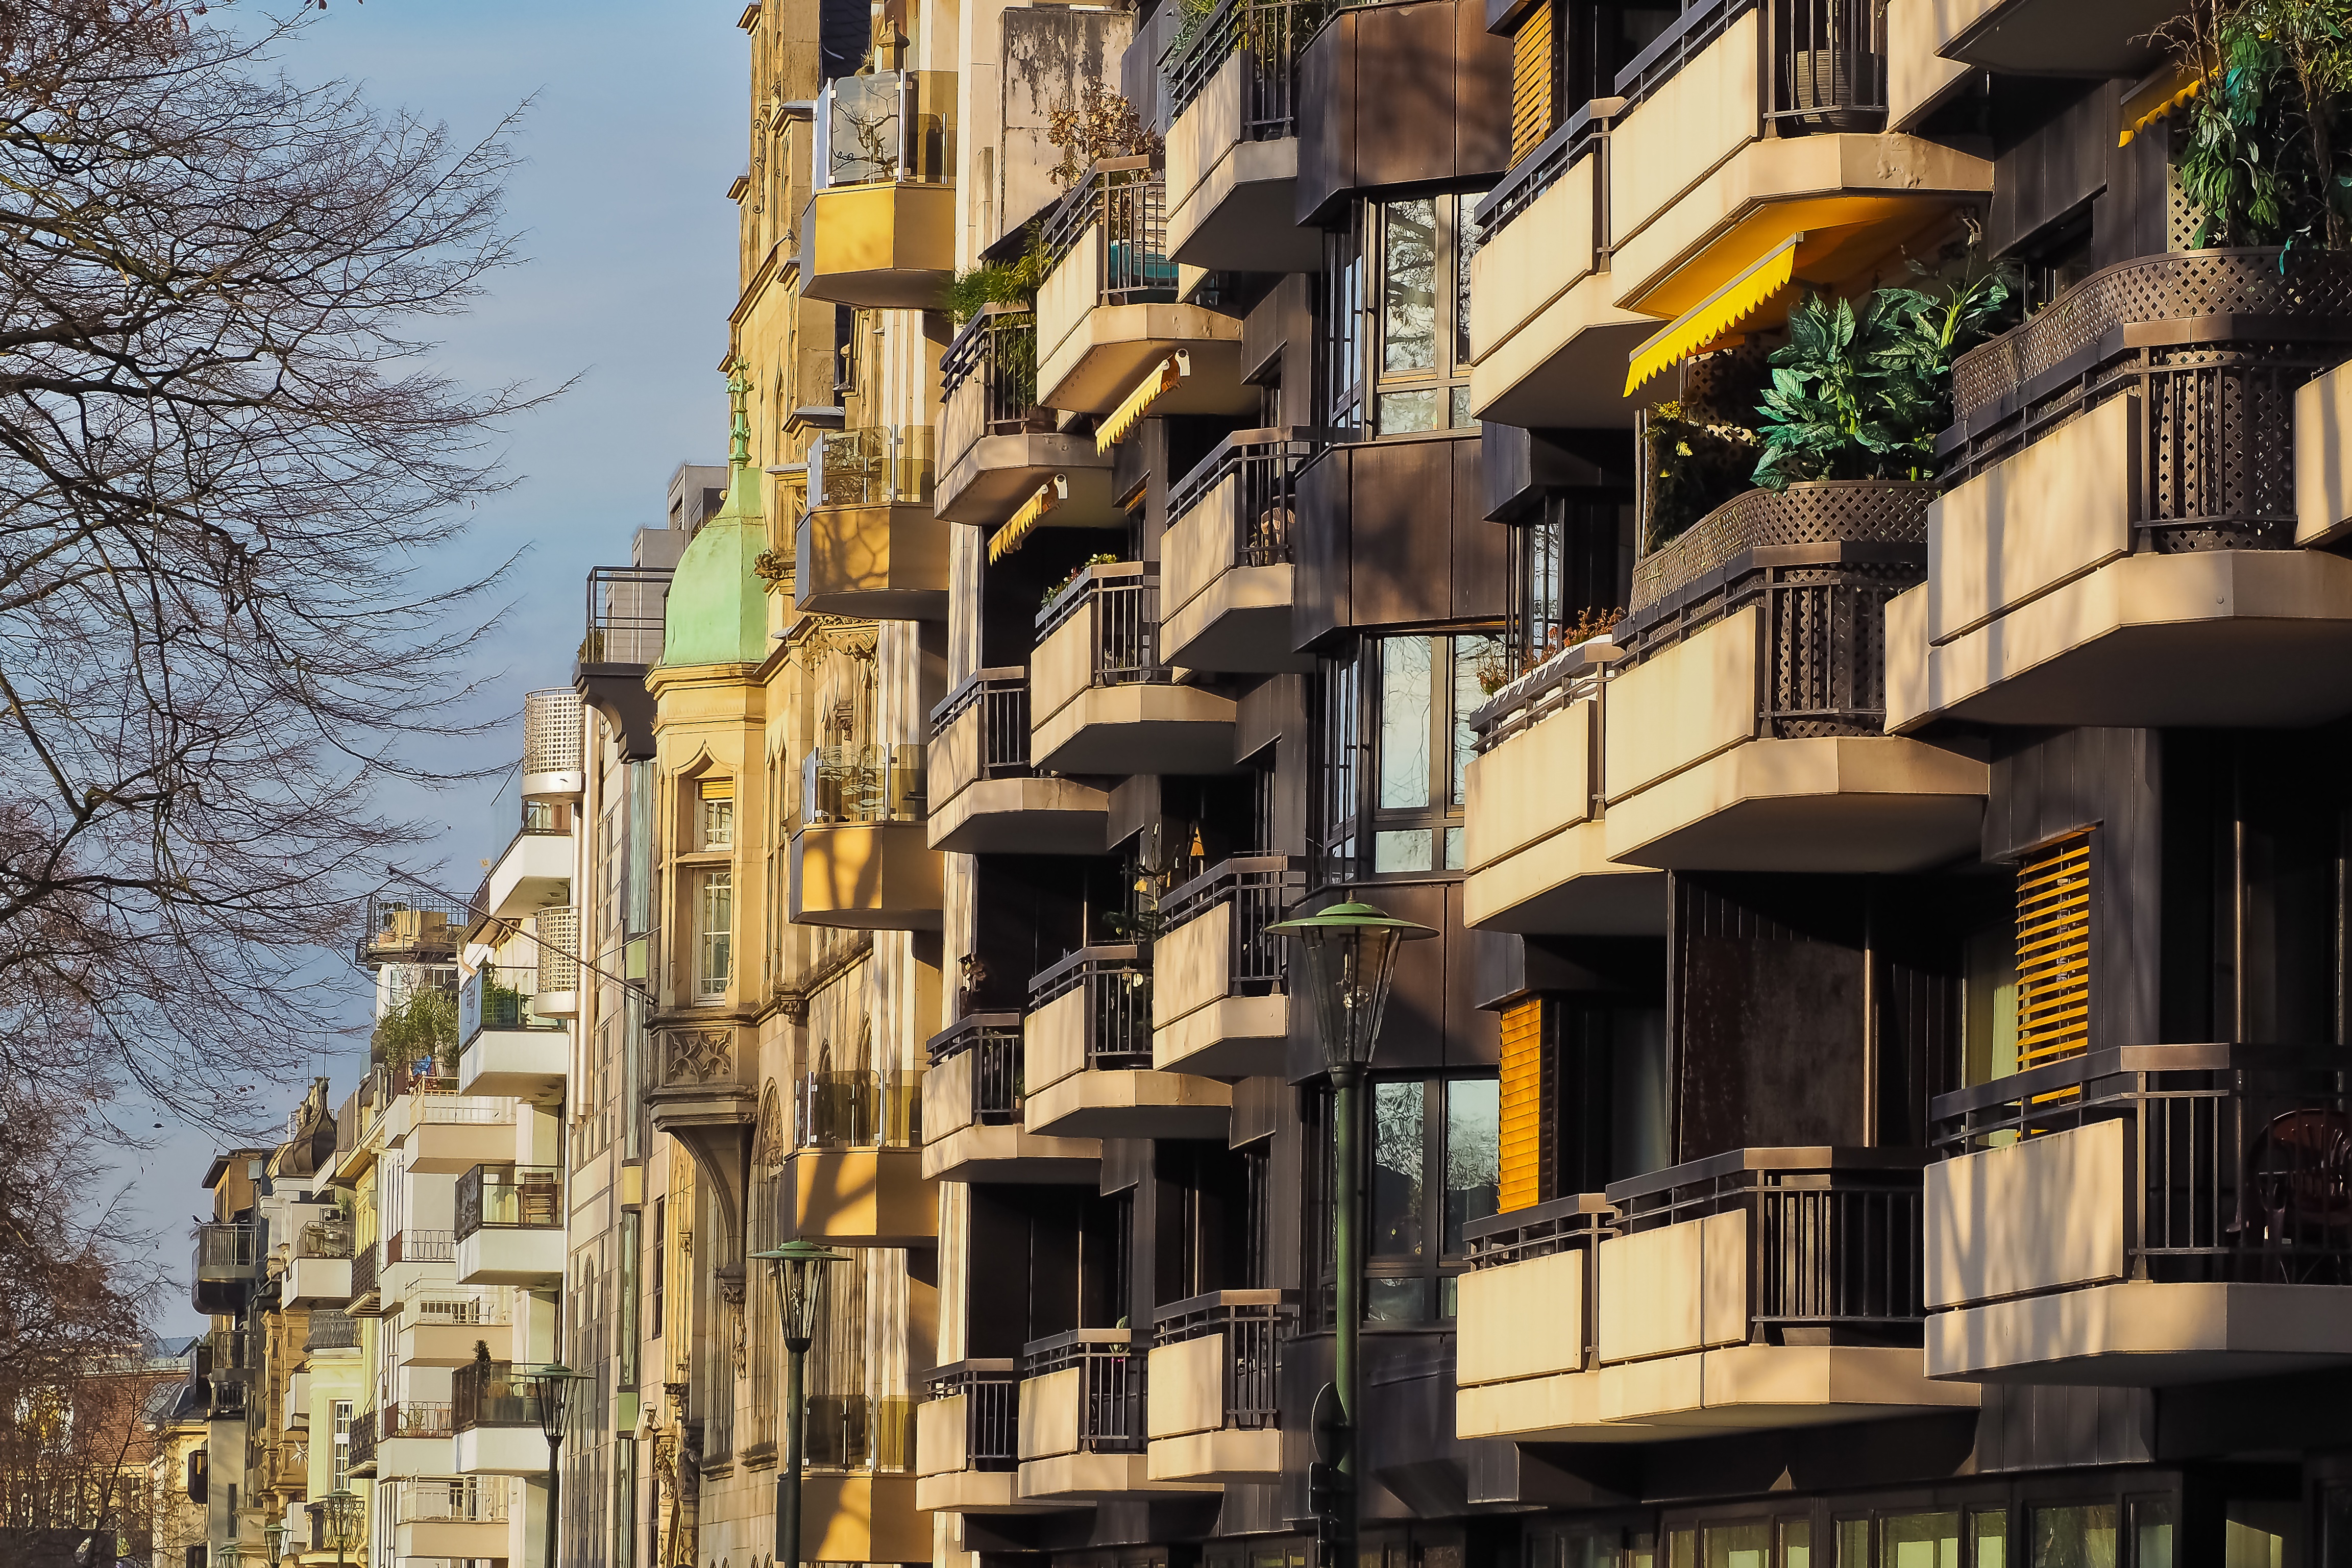
tree, architecture, structure, house, window, town, building, city, urban, cityscape, downtown, live, railing, geometric, facade, tower block, houses, balconies, condominium, floors, neighbourhood, home front, housewife, dusseldorf, houses facades, urban area, residential area